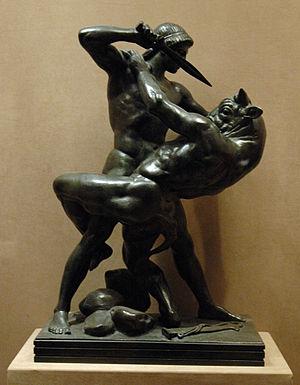
Antoine-Louis Barye, Thésée et le Minotaure. Bronze, modelé en 1840, coulé par F. Barbédienne de façon posthume. Los Angeles County Museum of Art, donation James E. Clark, numéro d'inventaire
La sculpture française du XIXᵉ siècle représente la production sculpturale et statuaire en France entre 1801 et 1901. Elle est caractérisée par la diversité des courants et des styles, allant du néo-classicisme du début du siècle, à l'Art nouveau et au modernisme de la fin du siècle.